Panserbasse

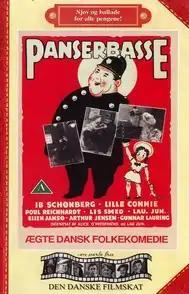
Front cover of the Danish VHS video

Panserbasse is a 1936 Danish film directed by Lau Lauritzen Jr. and Alice O'Fredericks.